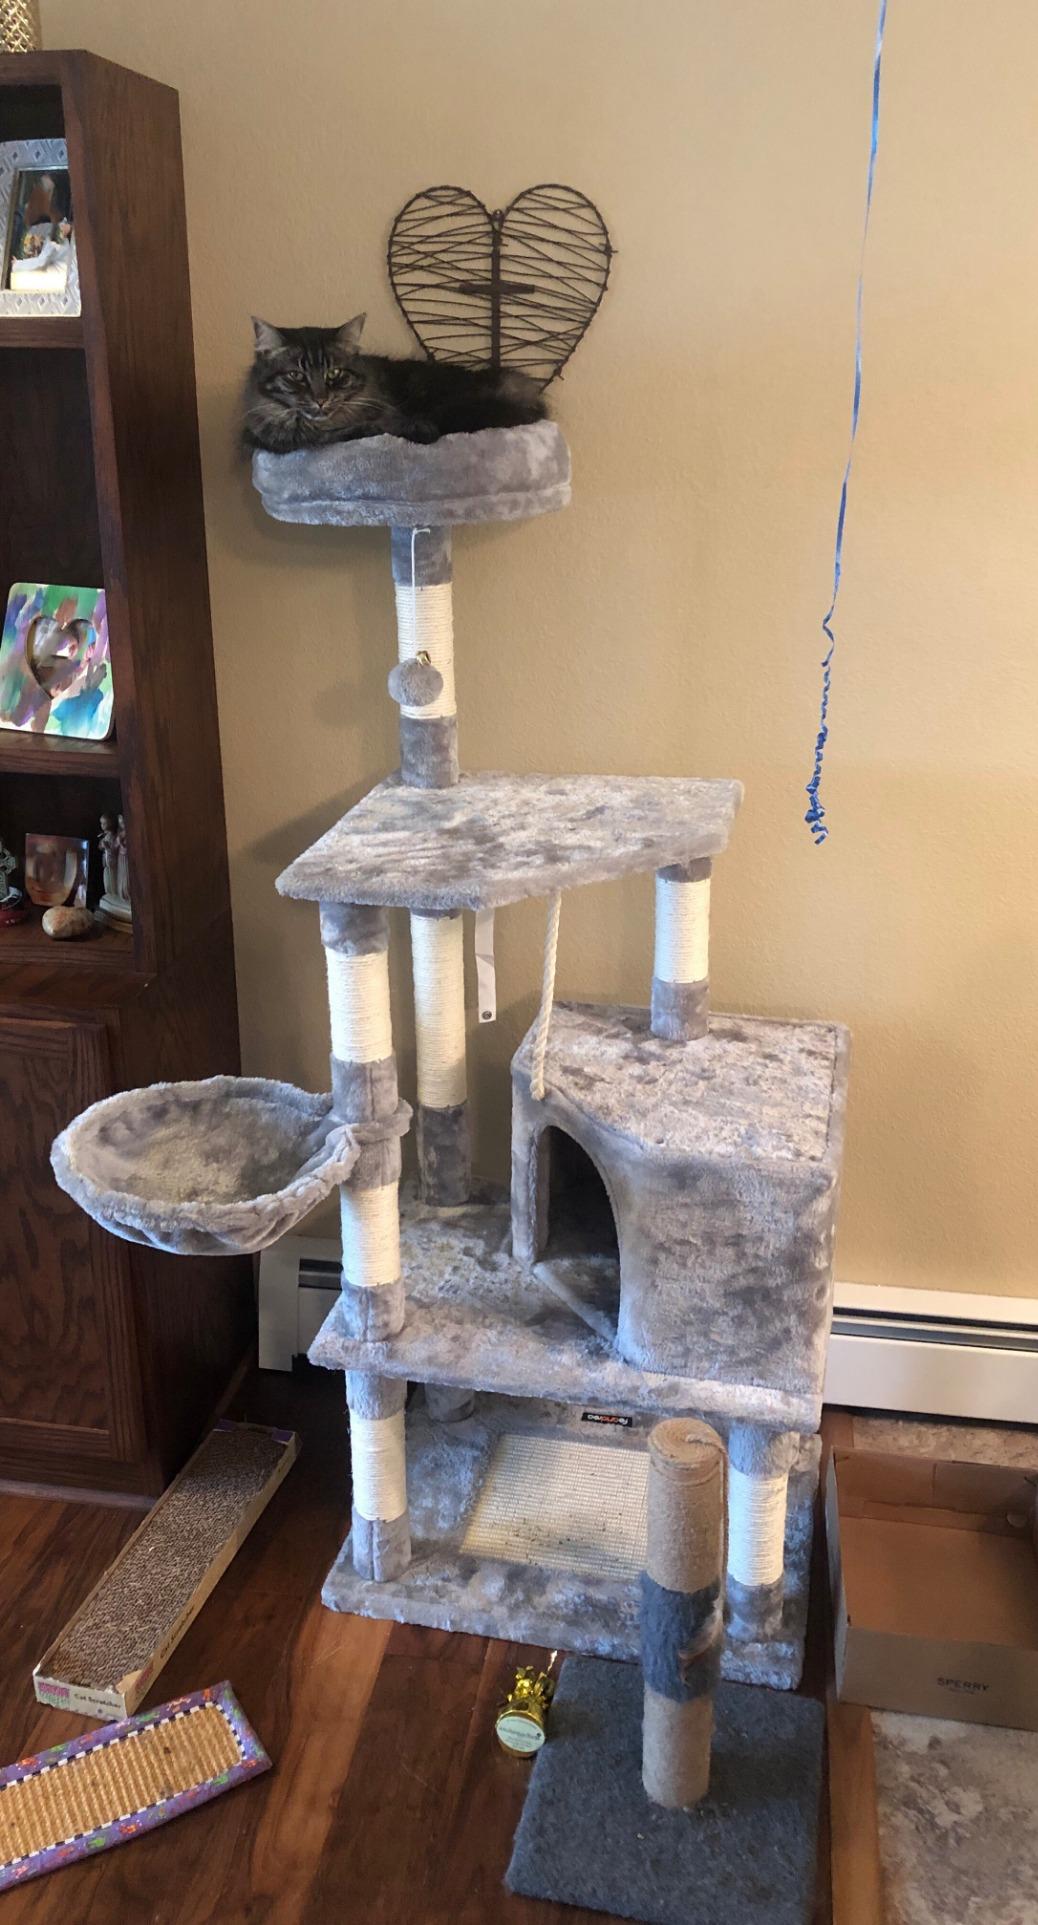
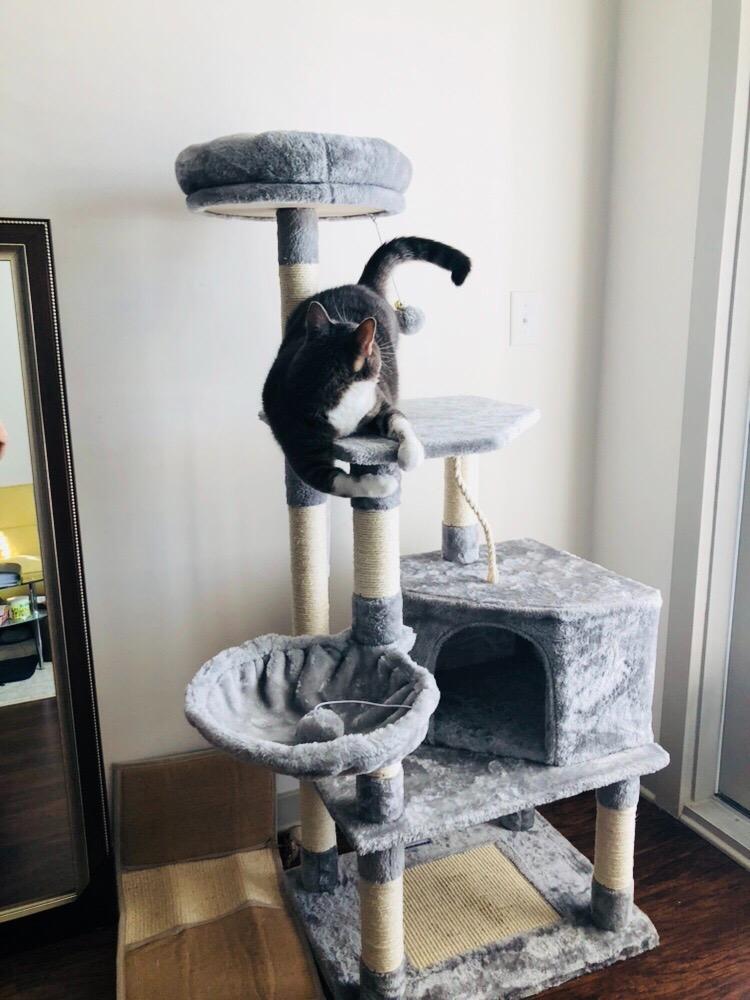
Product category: items_cat tree
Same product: yes